John Pozzobon

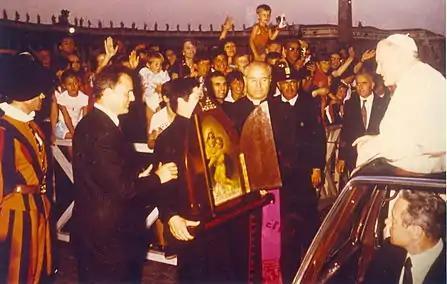
"Pope John Paul II blesses the first Pilgrim Mother, on 1984"

On 15 June 1985, John offers his life in the Sanctuary for the flourishing of the Rosary Campaign. On the morning of 27 June 1985, Deacon John Pozzobon is deadly hit by a truck in the middle of a thick fog in Santa Maria while on his way to the Shrine of Our Lady of Schoenstatt to attend Mass, as he did every day.